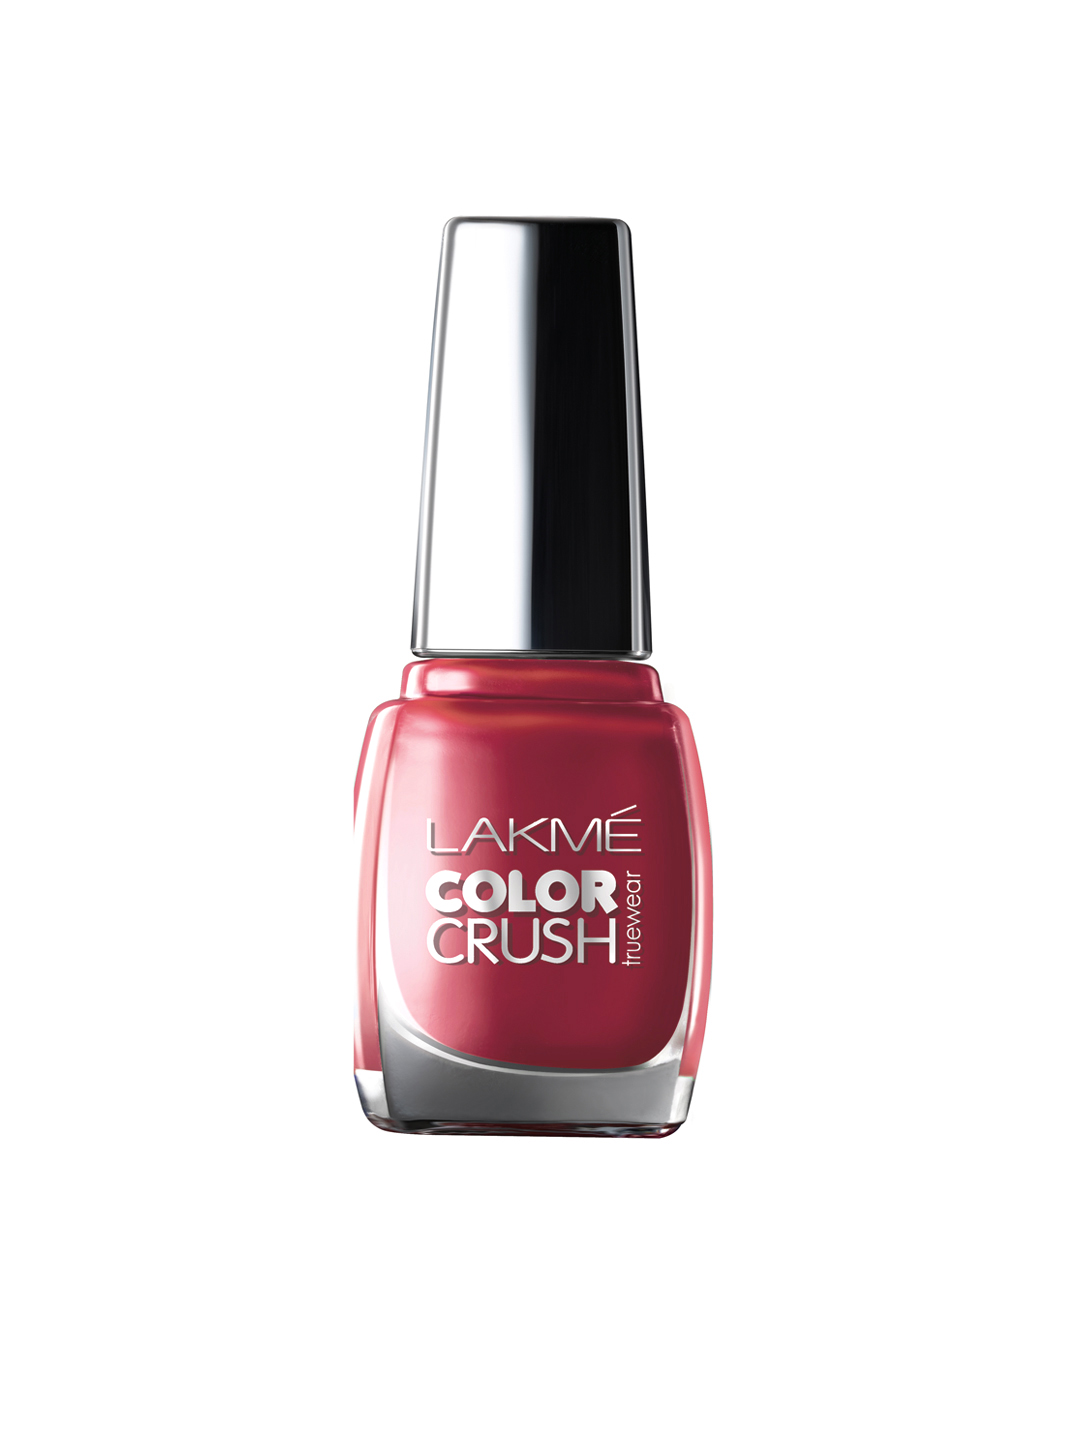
Lakme Truewear Color Crush 22 Nail Polish
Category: Personal Care / Nails / Nail Polish
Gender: Women
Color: Pink
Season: Spring 2017
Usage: Casual